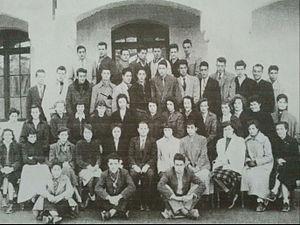
Meriem Bouatoura, 2em année lycée 1952-1953
Mériem Bouatoura, surnommée Yasmina, née le 17 janvier 1938 à N'Gaous et morte le 8 juin 1960 à Constantine, est une combattante indépendantiste de la guerre d'Algérie.